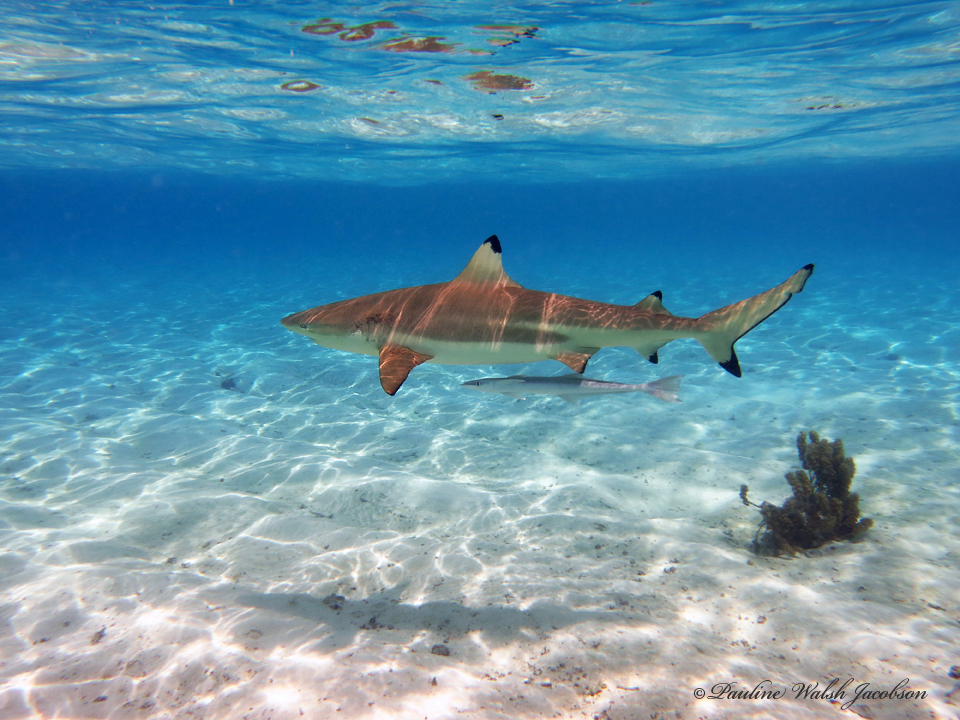
Carcharhinus melanopterus (Blacktip Reef Shark)